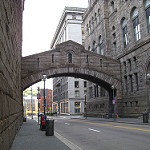
Scene: Outdoor